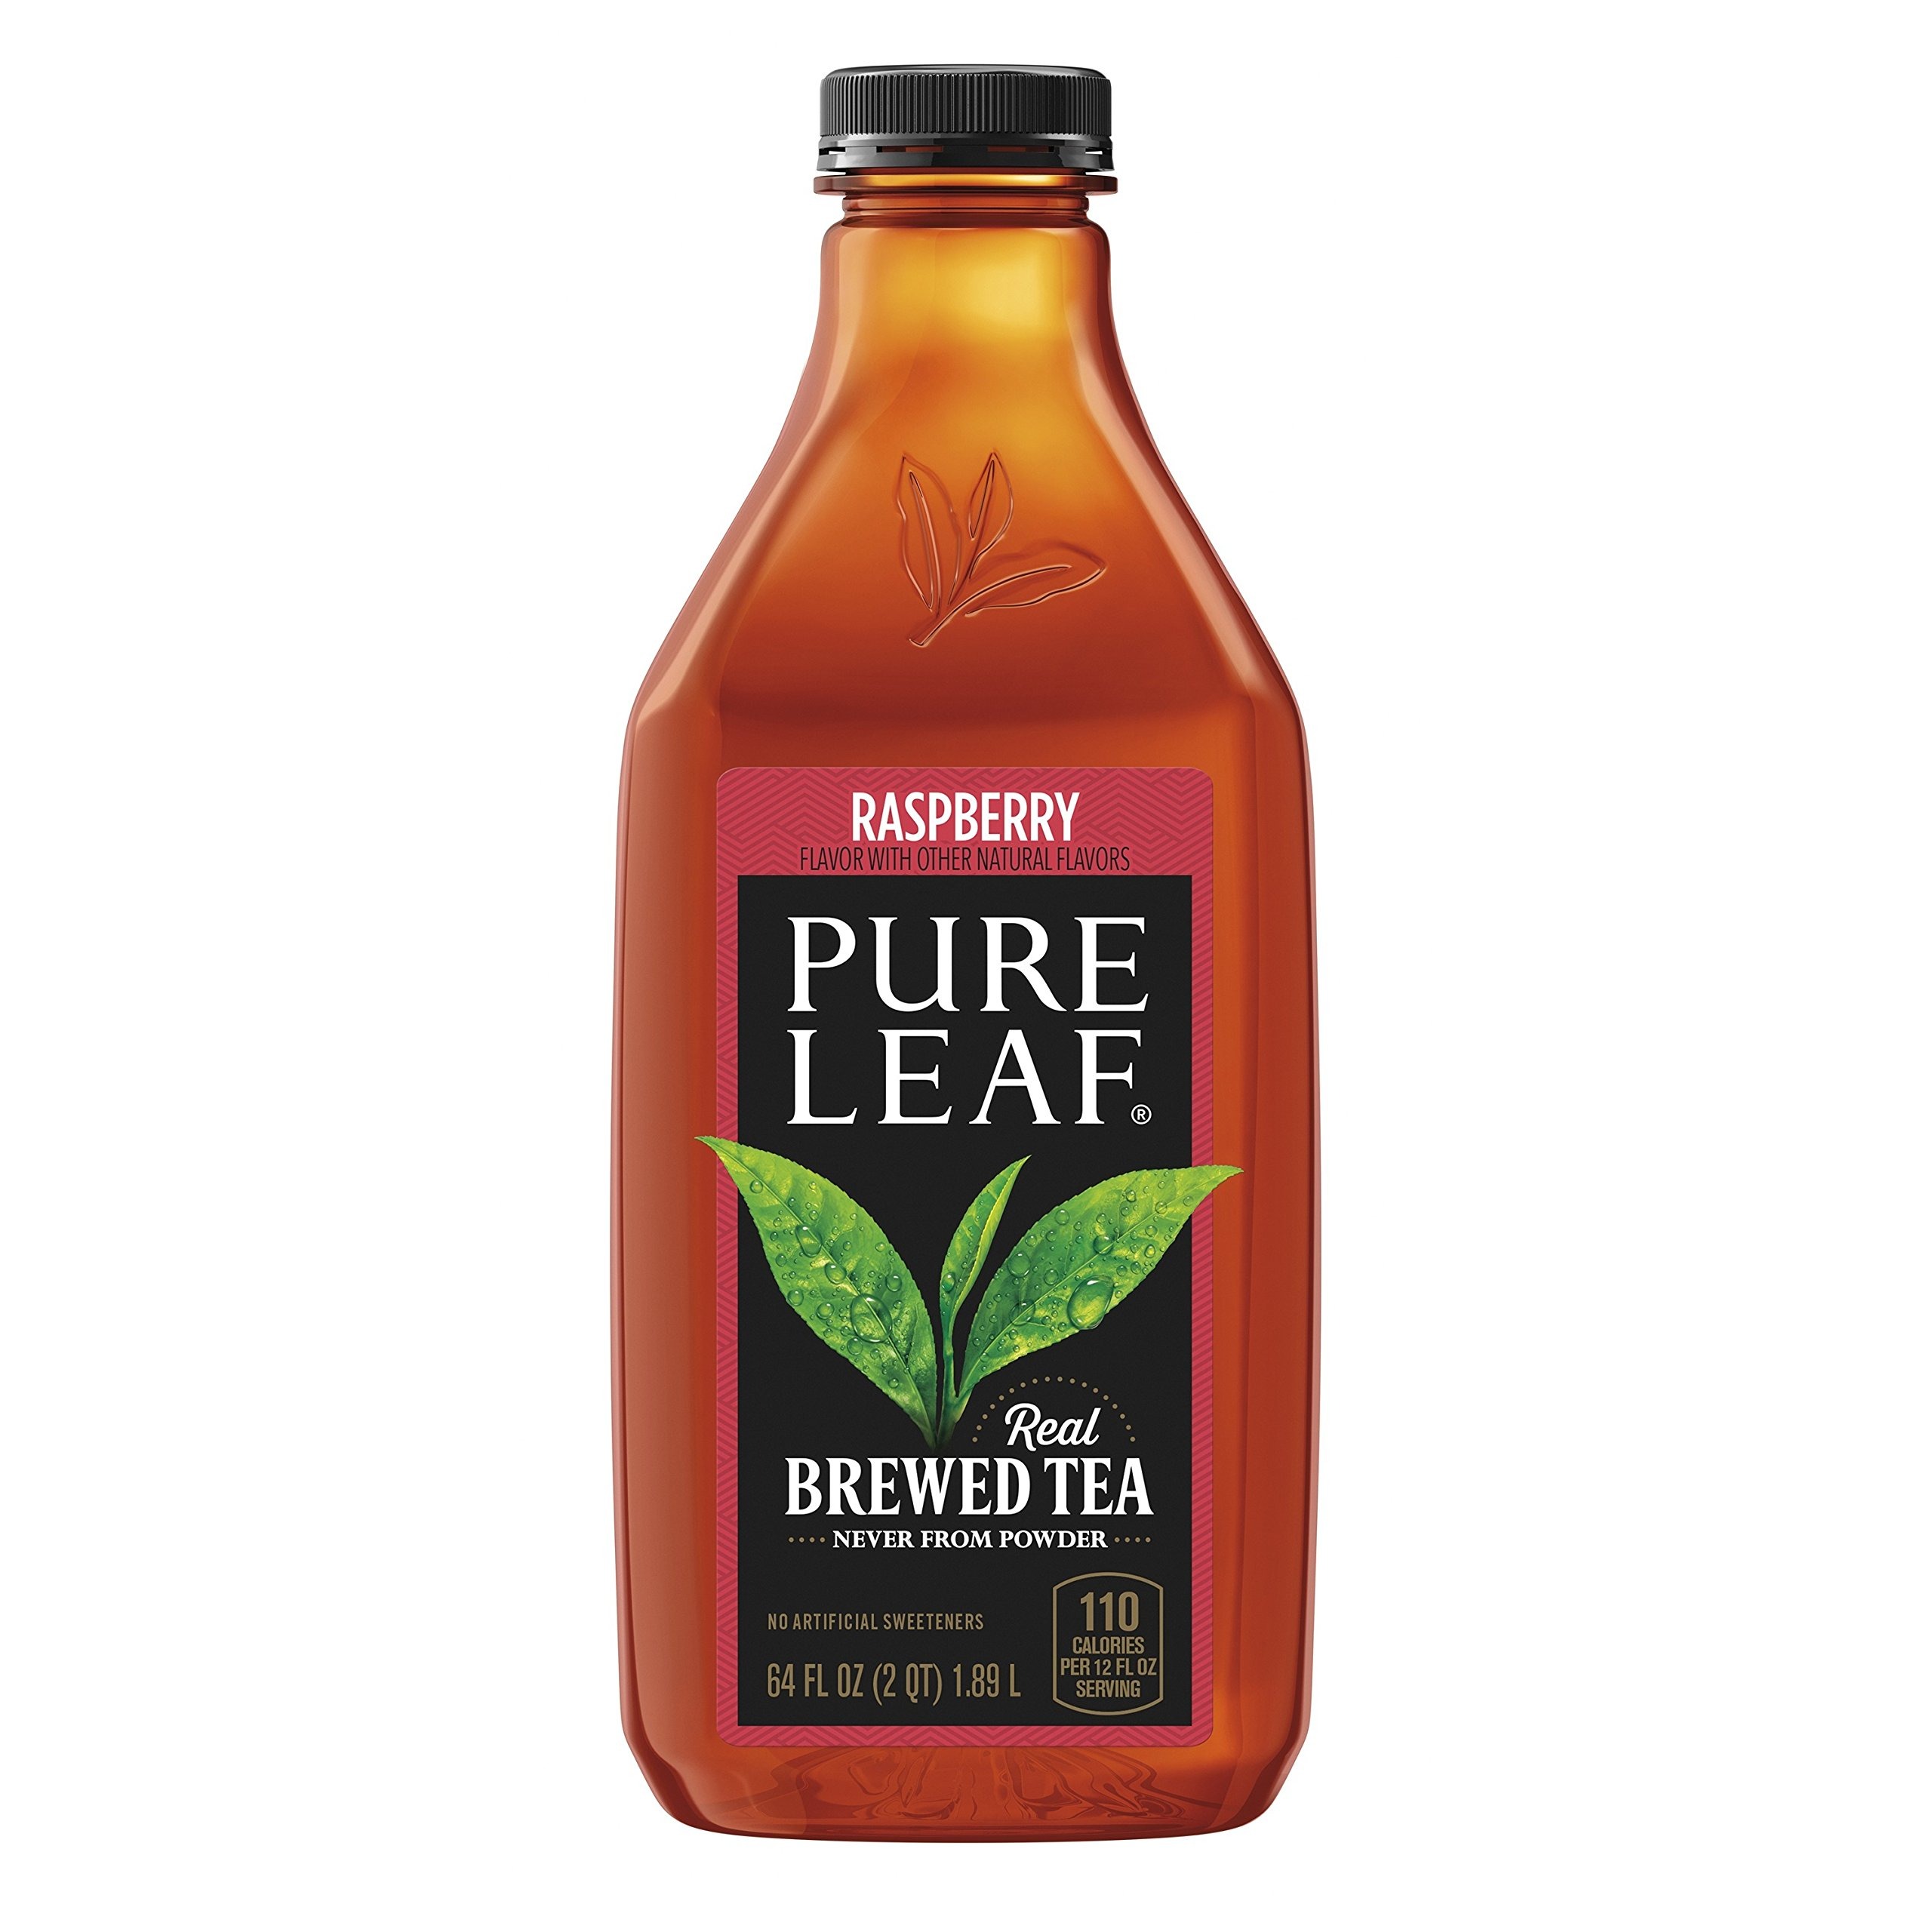
Item Name: Pure Leaf Prepared Tea, Raspberry 64 fl oz Plastic Bottle
Bullet Point 1: Raspberry, with its balance of sweet and tangy flavor, perfectly complements our classic iced tea
Bullet Point 2: Brewed from REAL tea leaves picked at their freshest, never from powder or concentrate
Bullet Point 3: No artificial sweeteners or added color
Bullet Point 4: Sweetened with real sugar
Value: 64.0
Unit: Fl Oz

Price: 7.865